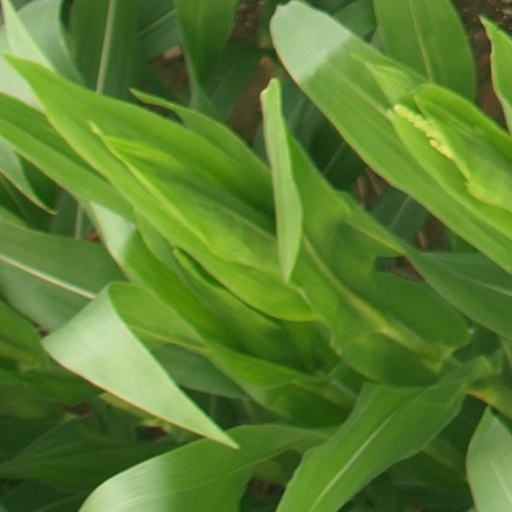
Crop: maize; corn